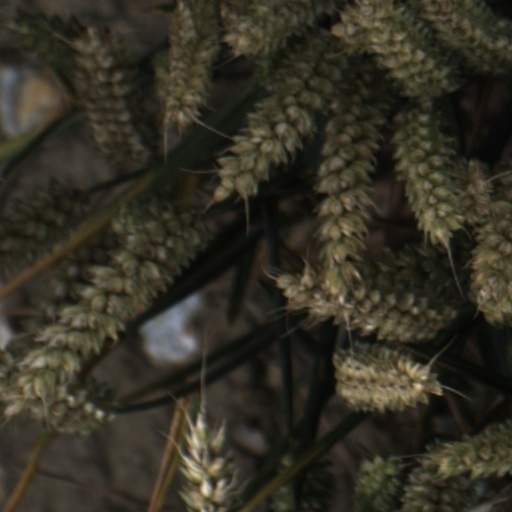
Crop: wheat